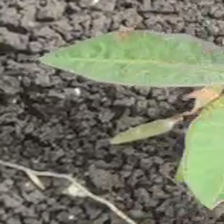
Weed species: Moti_dudhi(Euphorbia_geneculata_L)